The Prophecy (Kuzneski novel)

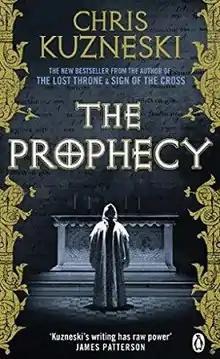
First edition (UK)

The Prophecy is the fifth novel by "New York Times" bestselling author Chris Kuzneski. Published in October 2009 by Penguin UK, the action thriller follows the adventures of Jonathon Payne and David "D.J." Jones as they try to decipher a newly discovered manuscript written by Nostradamus. The book peaked at #4 on the British fiction list and stayed on the bestseller list for several weeks. Putnam released the American hardcover version in July 2010.